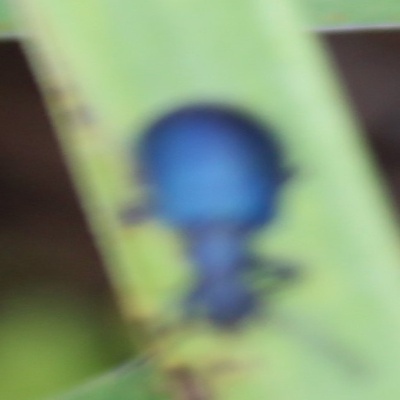
Crop: Maize
Condition: leaf beetle